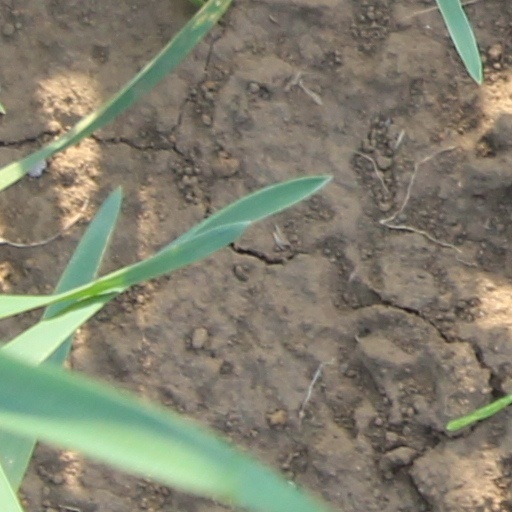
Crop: wheat